Captain Creek, Queensland

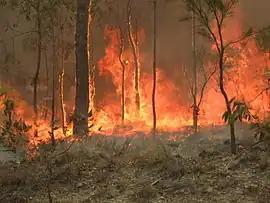
Bush fire at Captain Creek, 2010

Captain Creek is a rural locality in the Gladstone Region, Queensland, Australia. In the , Captain Creek had a population of 452 people.